2010 Haiti earthquake

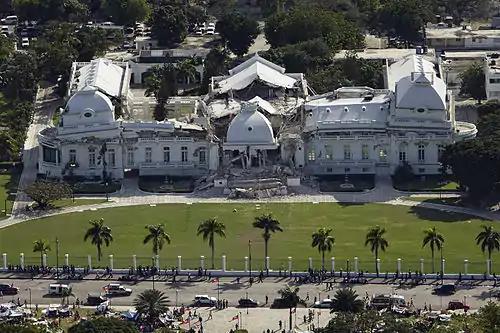
Large portions of the National Palace collapsed

In February 2010, Prime Minister Jean-Max Bellerive estimated that 250,000 residences and 30,000 commercial buildings were severely damaged and needed to be demolished. The deputy mayor of Léogâne reported that 90% of the town's buildings had been destroyed. Many government and public buildings were damaged or destroyed including the Palace of Justice, the National Assembly, the Supreme Court and Port-au-Prince Cathedral. The National Palace was severely damaged, though President René Préval and his wife Elisabeth Delatour Préval escaped without injury. The Prison Civile de Port-au-Prince was also destroyed, allowing around 4,000 inmates to escape.